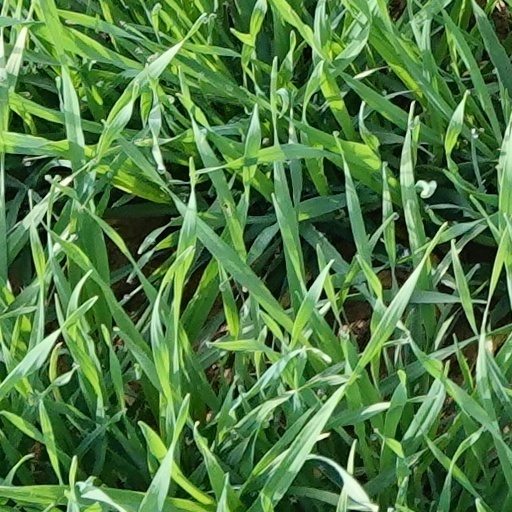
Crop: wheat